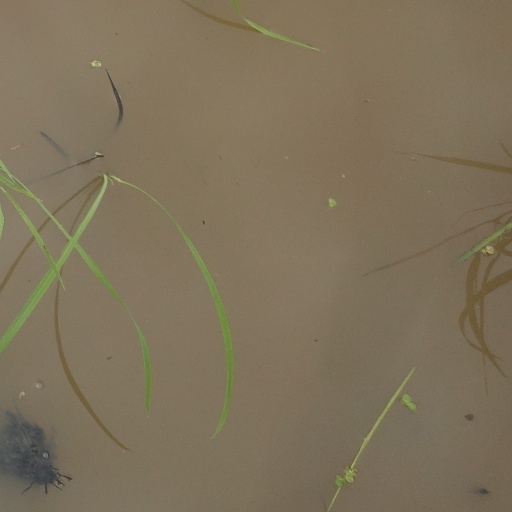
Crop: rice